Hmayak Siras

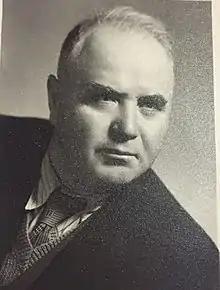
1955 portrait of Hmayak Siras

Hmayak Siras (born Hmayak Sahaki Voskanian; 15 February 1902 – 14 August 1983) was an Armenian writer, editor, and translator. He is regarded as a significant figure in the development of twentieth-century Armenian literature. He was a member of the USSR Writers' Union and served twice as the executive secretary of the Writers Union of Armenia.